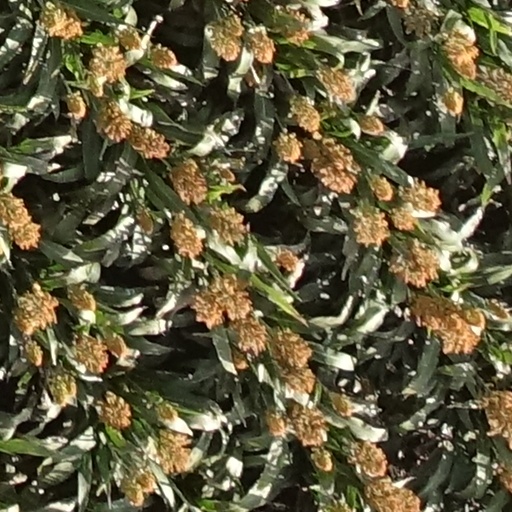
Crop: sorghum